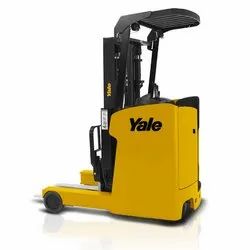
Label: Yale_FBR13SZ_1250_Kg_Stand_On_Reach_Truck